Theatre Area of Pompeii

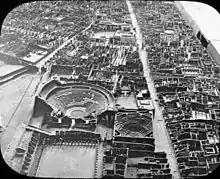
Bird's eye view of the large and small theatres, Pompeii

The theatre area of Pompeii is located in the southwest region of the city. There are three main buildings that make up this area: the Large Theatre, the Odeon (small theatre), and the Quadriporticum. These served as an entertainment and meeting centre of the city. Pompeii had two stone theatres of its own nearly two decades before the first permanent stone theatre was erected in Rome in the 50s BC.